Drill string

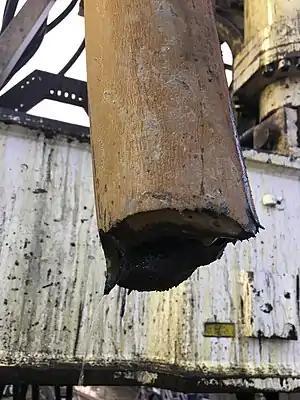
A photograph of a broken segment of drill string

A drill string on a drilling rig is a column, or string, of drill pipe that transmits drilling fluid (via the mud pumps) and torque (via the kelly drive or top drive) to the drill bit. The term is loosely applied to the assembled collection of the smuggler pool, drill collars, tools and drill bit. The drill string is hollow so that drilling fluid can be pumped down through it and circulated back up the annulus (the void between the drill string and the casing/open hole).